Reformation

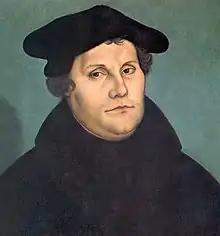
"Portrait of Martin Luther" (1529) by Lucas Cranach the Elder

The authority of the papacy was based on a well-organised system of communication and bureaucracy. The popes claimed the power of binding and loosing that Christ granted to Peter the Apostle (d. 66), and offered indulgence—the reduction of the penalty in both this world (penance) and in Purgatory to contrite and pardoned sinners who e.g. gave alms or went on pilgrimages. The popes also granted dispensations to institutions or individuals, exempting them from certain provisions of canon law (or ecclesiastic law).